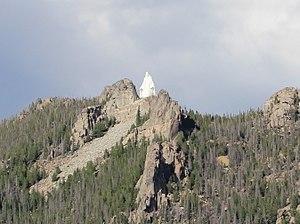
Cet article recense les statues les plus hautes actuellement érigées.